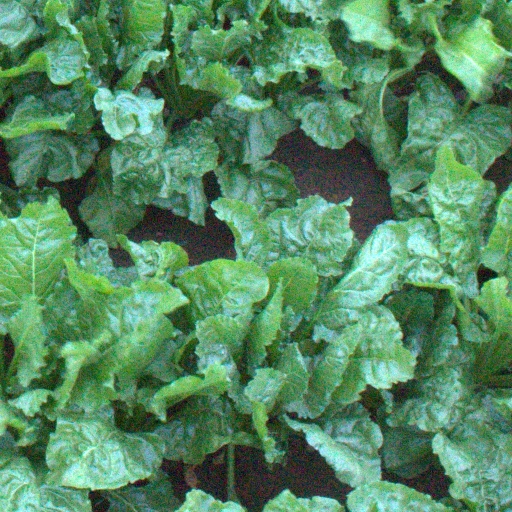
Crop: sugar beet